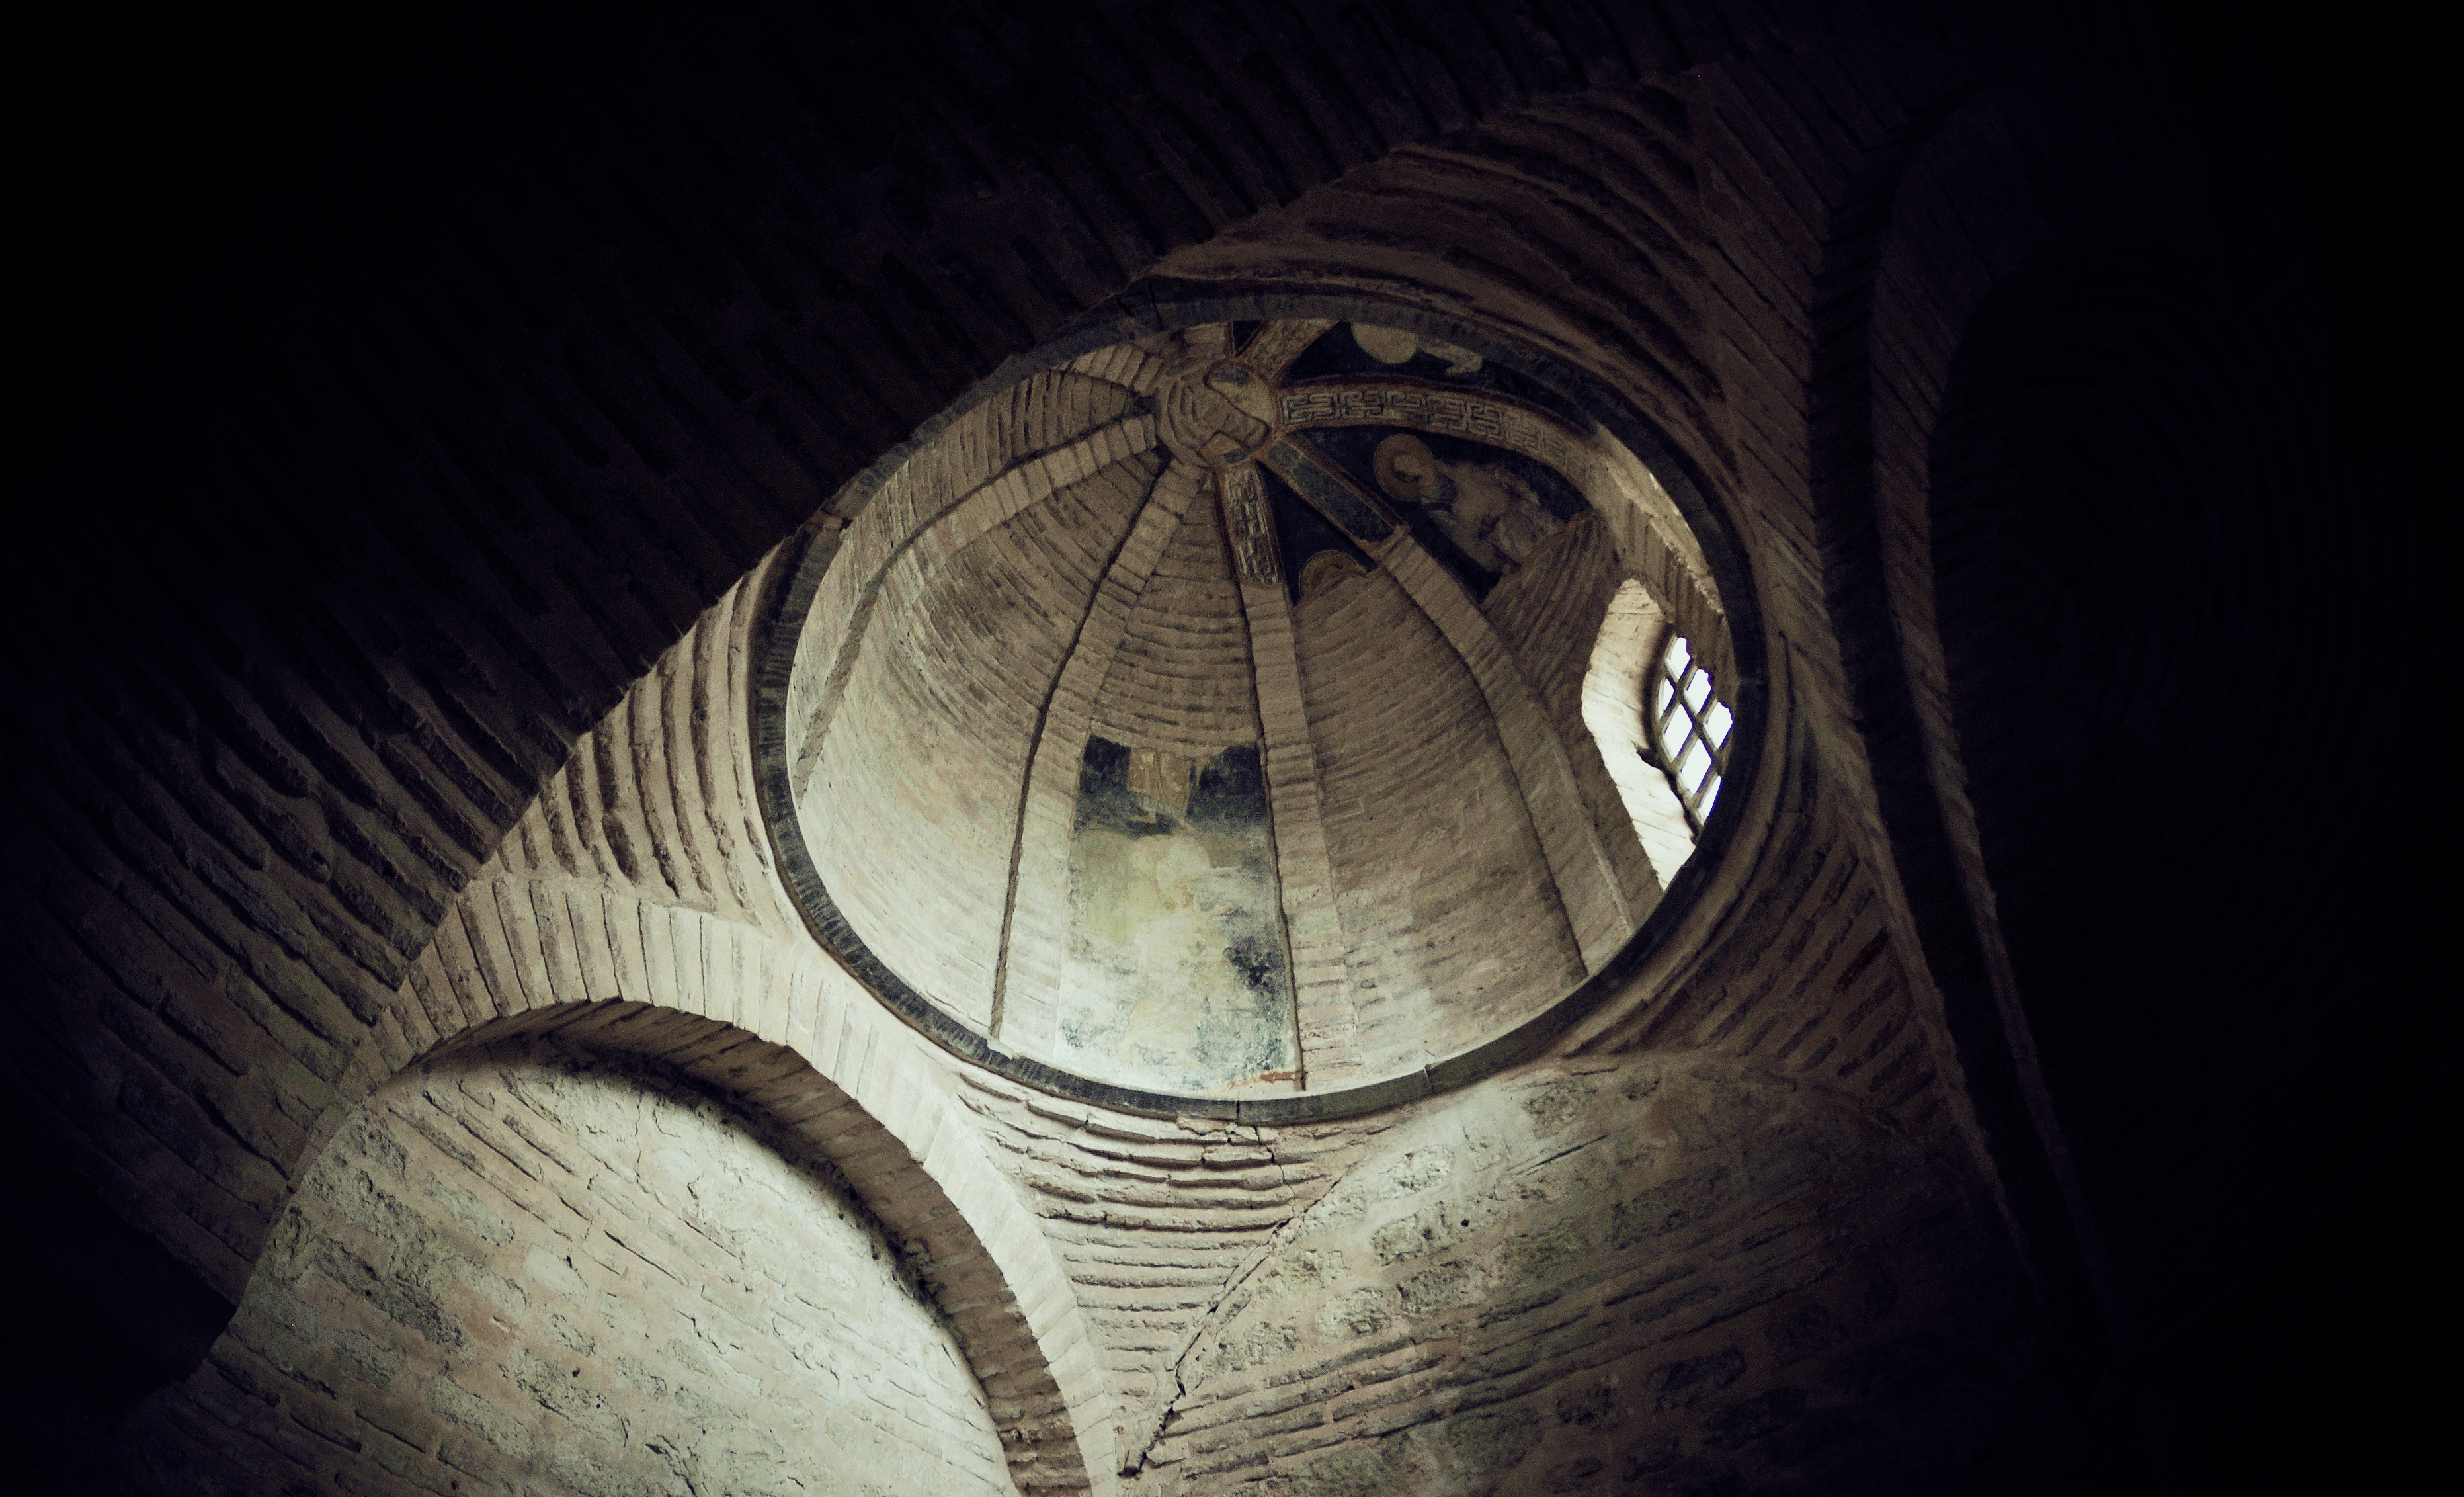
light, architecture, wood, photography, interior, arch, greek, museum, color, shadow, darkness, church, brick, circle, close up, empire, art, temple, turkey, monastery, symmetry, istanbul, mosque, roman, history, orthodox, vaulting, unesco, eastern, fresco, dome, murals, brickwork, shape, worldheritage, byzantine, biserica, arhitectura, orthodoxy, cupola, pendentives, pendentive, pandantivi, noncoloursincolour, caramida, zidarie, byzantium, constantinople, constantinopolitan, bizantin, byzantin, byzanz, byzantinisch, piatra, chora, kariye, theodoremetochites, monasteryofchora, palaiologos, palaeologanrenaissance, macro photography, deuteron, edirnekap, diakonikon, diaconicon